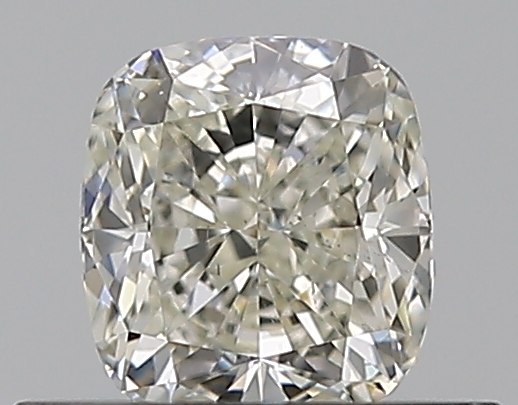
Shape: cushion
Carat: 0.5
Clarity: SI1
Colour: J
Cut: VG
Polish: EX
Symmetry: VG
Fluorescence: N
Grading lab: GIA
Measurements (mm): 4.67 x 4.23 x 2.98